John Nelson-Williams

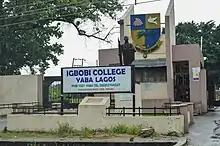
Front view of Igbobi college

John Nelson-Williams attended the Government Model School in Freetown until the age of seven. In 1939 at the age of seven, Nelson-Williams and his family immigrated to Nigeria where his father practiced as a magistrate in the colonial court system.